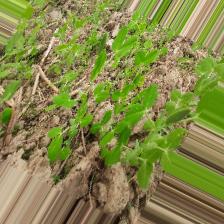
Label: Normal